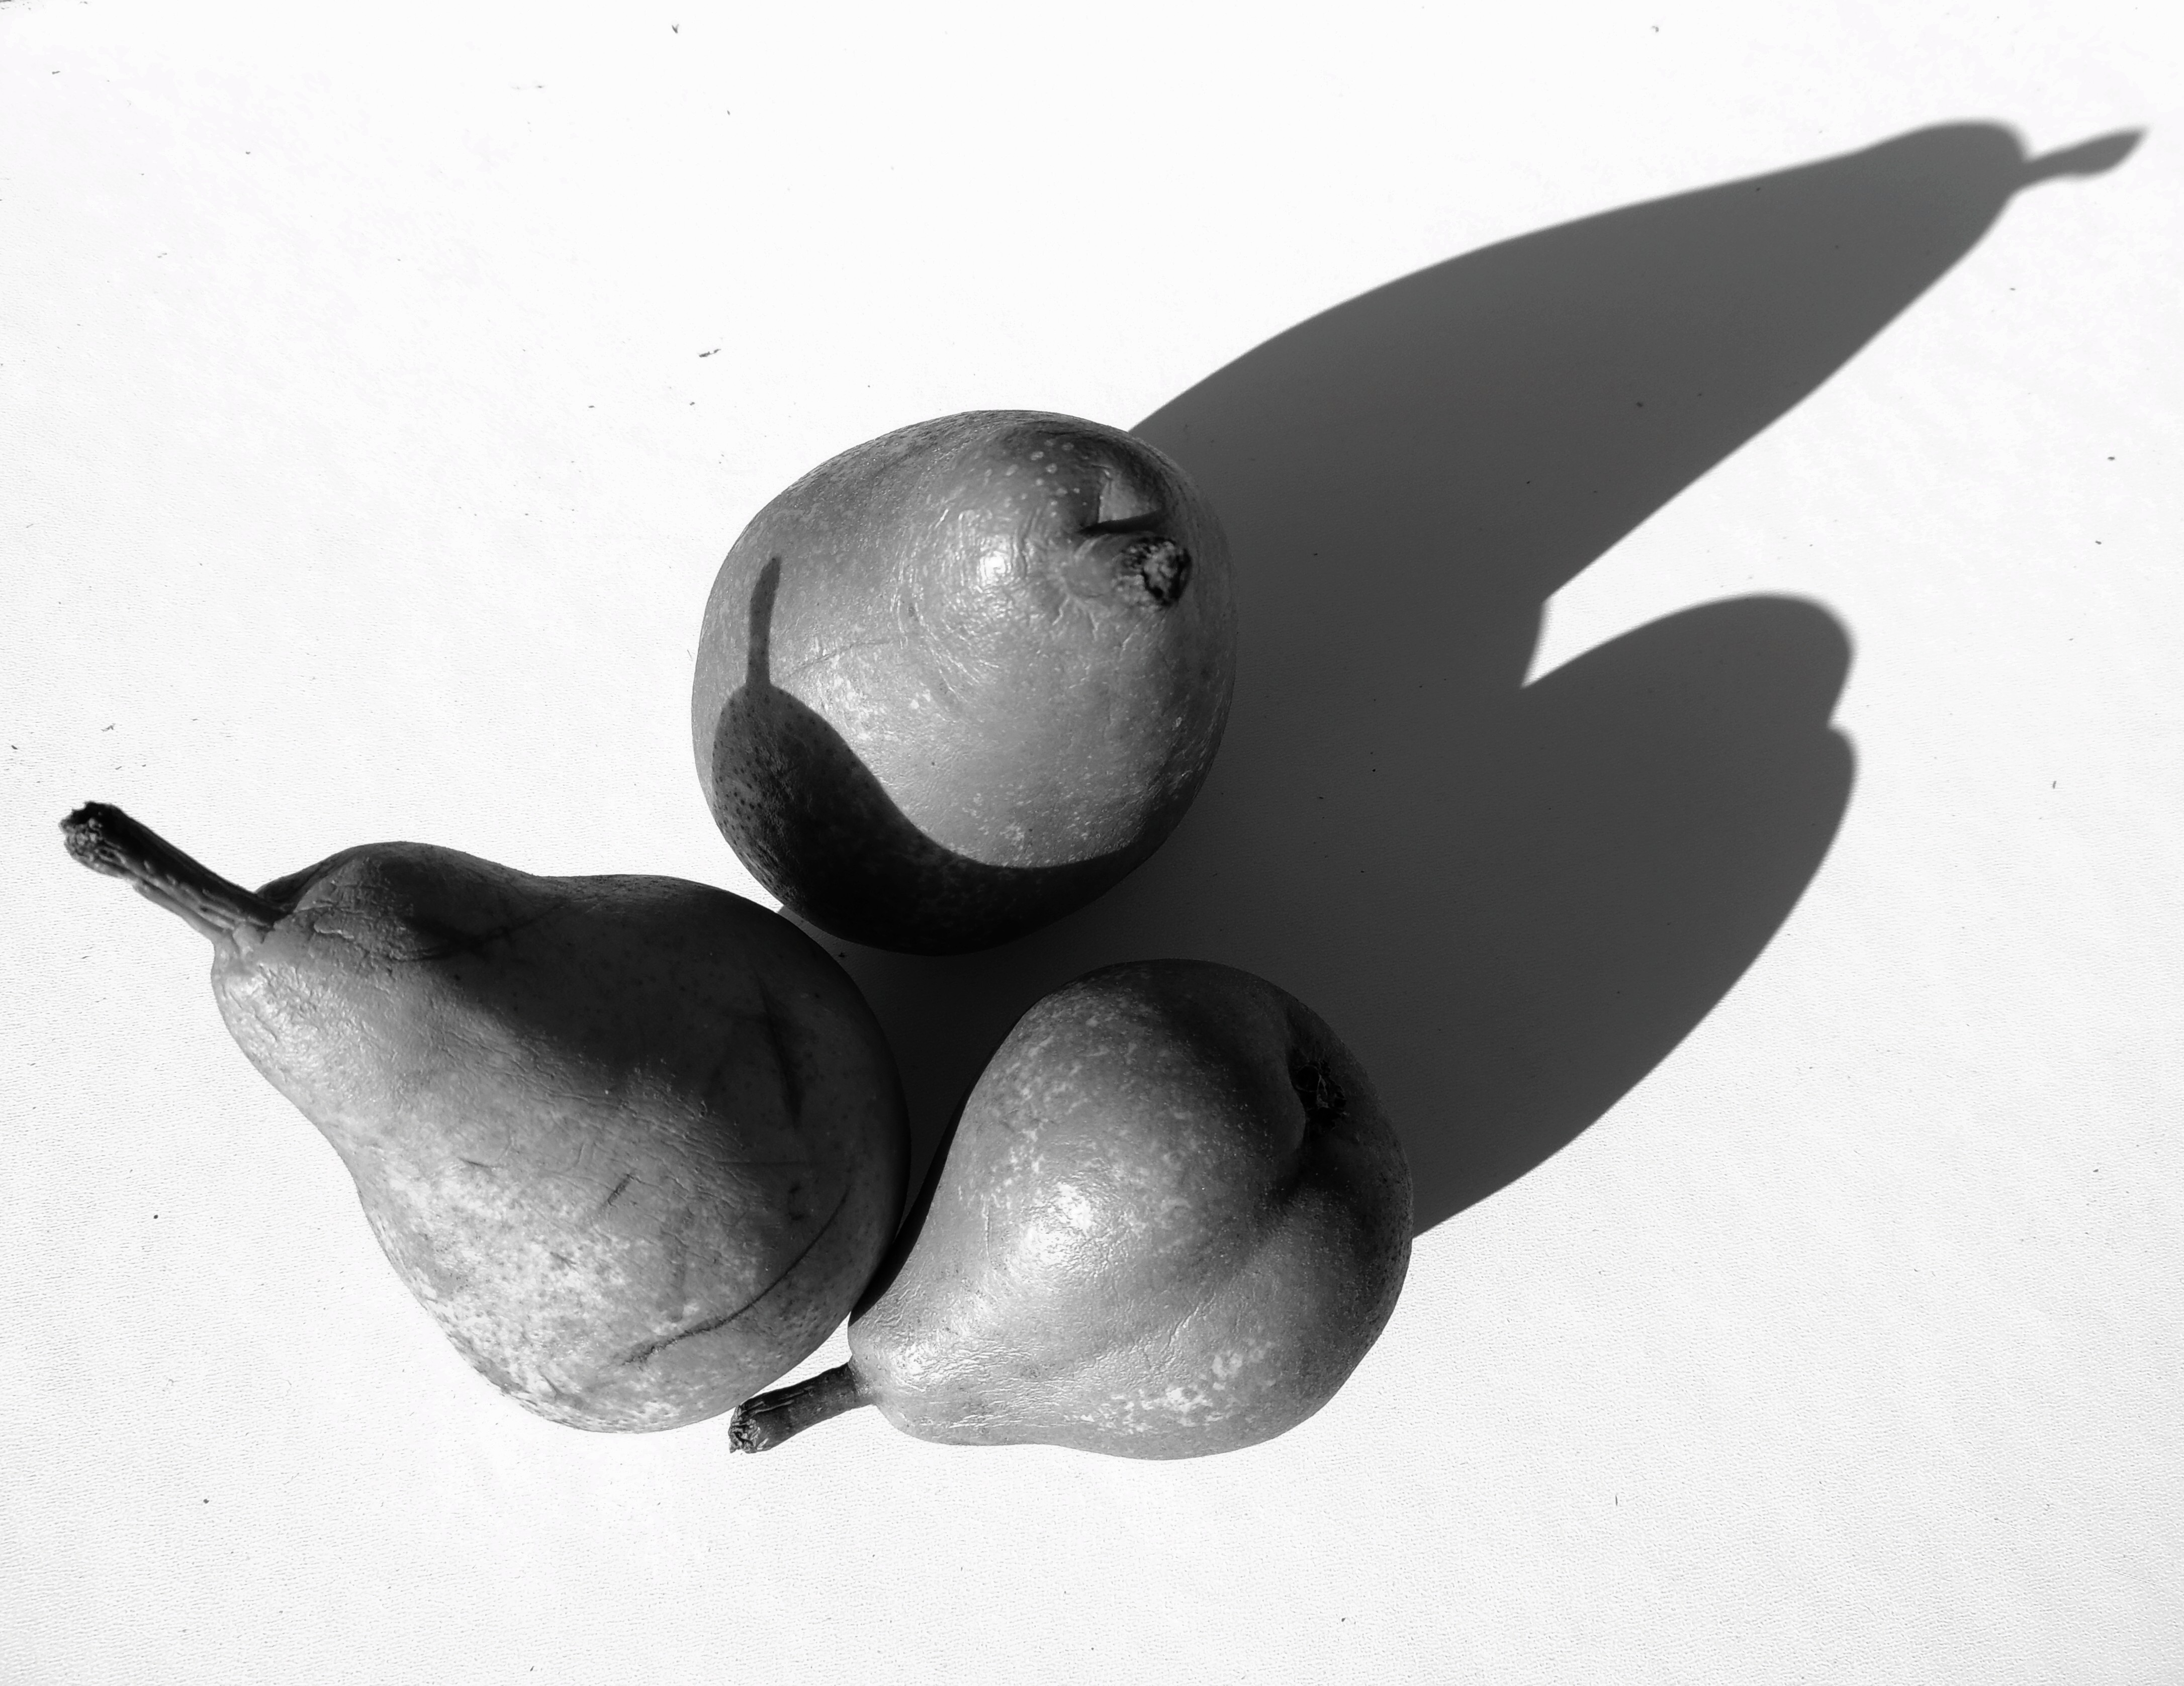
black and white, leaf, flower, food, produce, monochrome, bw, blancoynegro, mygearandme, fruta, sombras, bn, monocromo, blackwhitephotos, fruto, bodegon, pera, peras, still life photography, monochrome photography